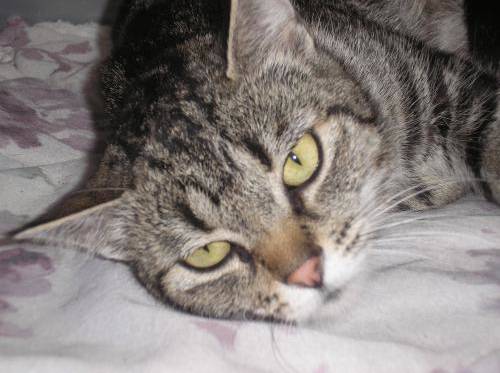
Label: cat